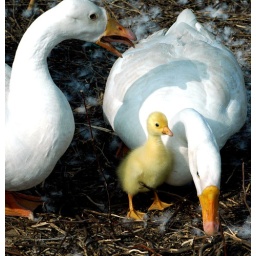
New burn duck baby at sukhna lake in chandigarh (India)